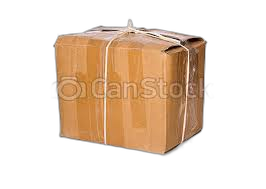
Waste category: cardboard